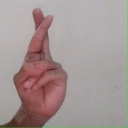
अक्षर: र